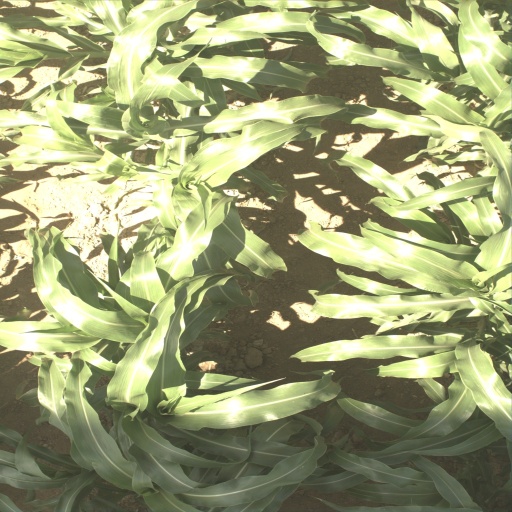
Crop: sorghum